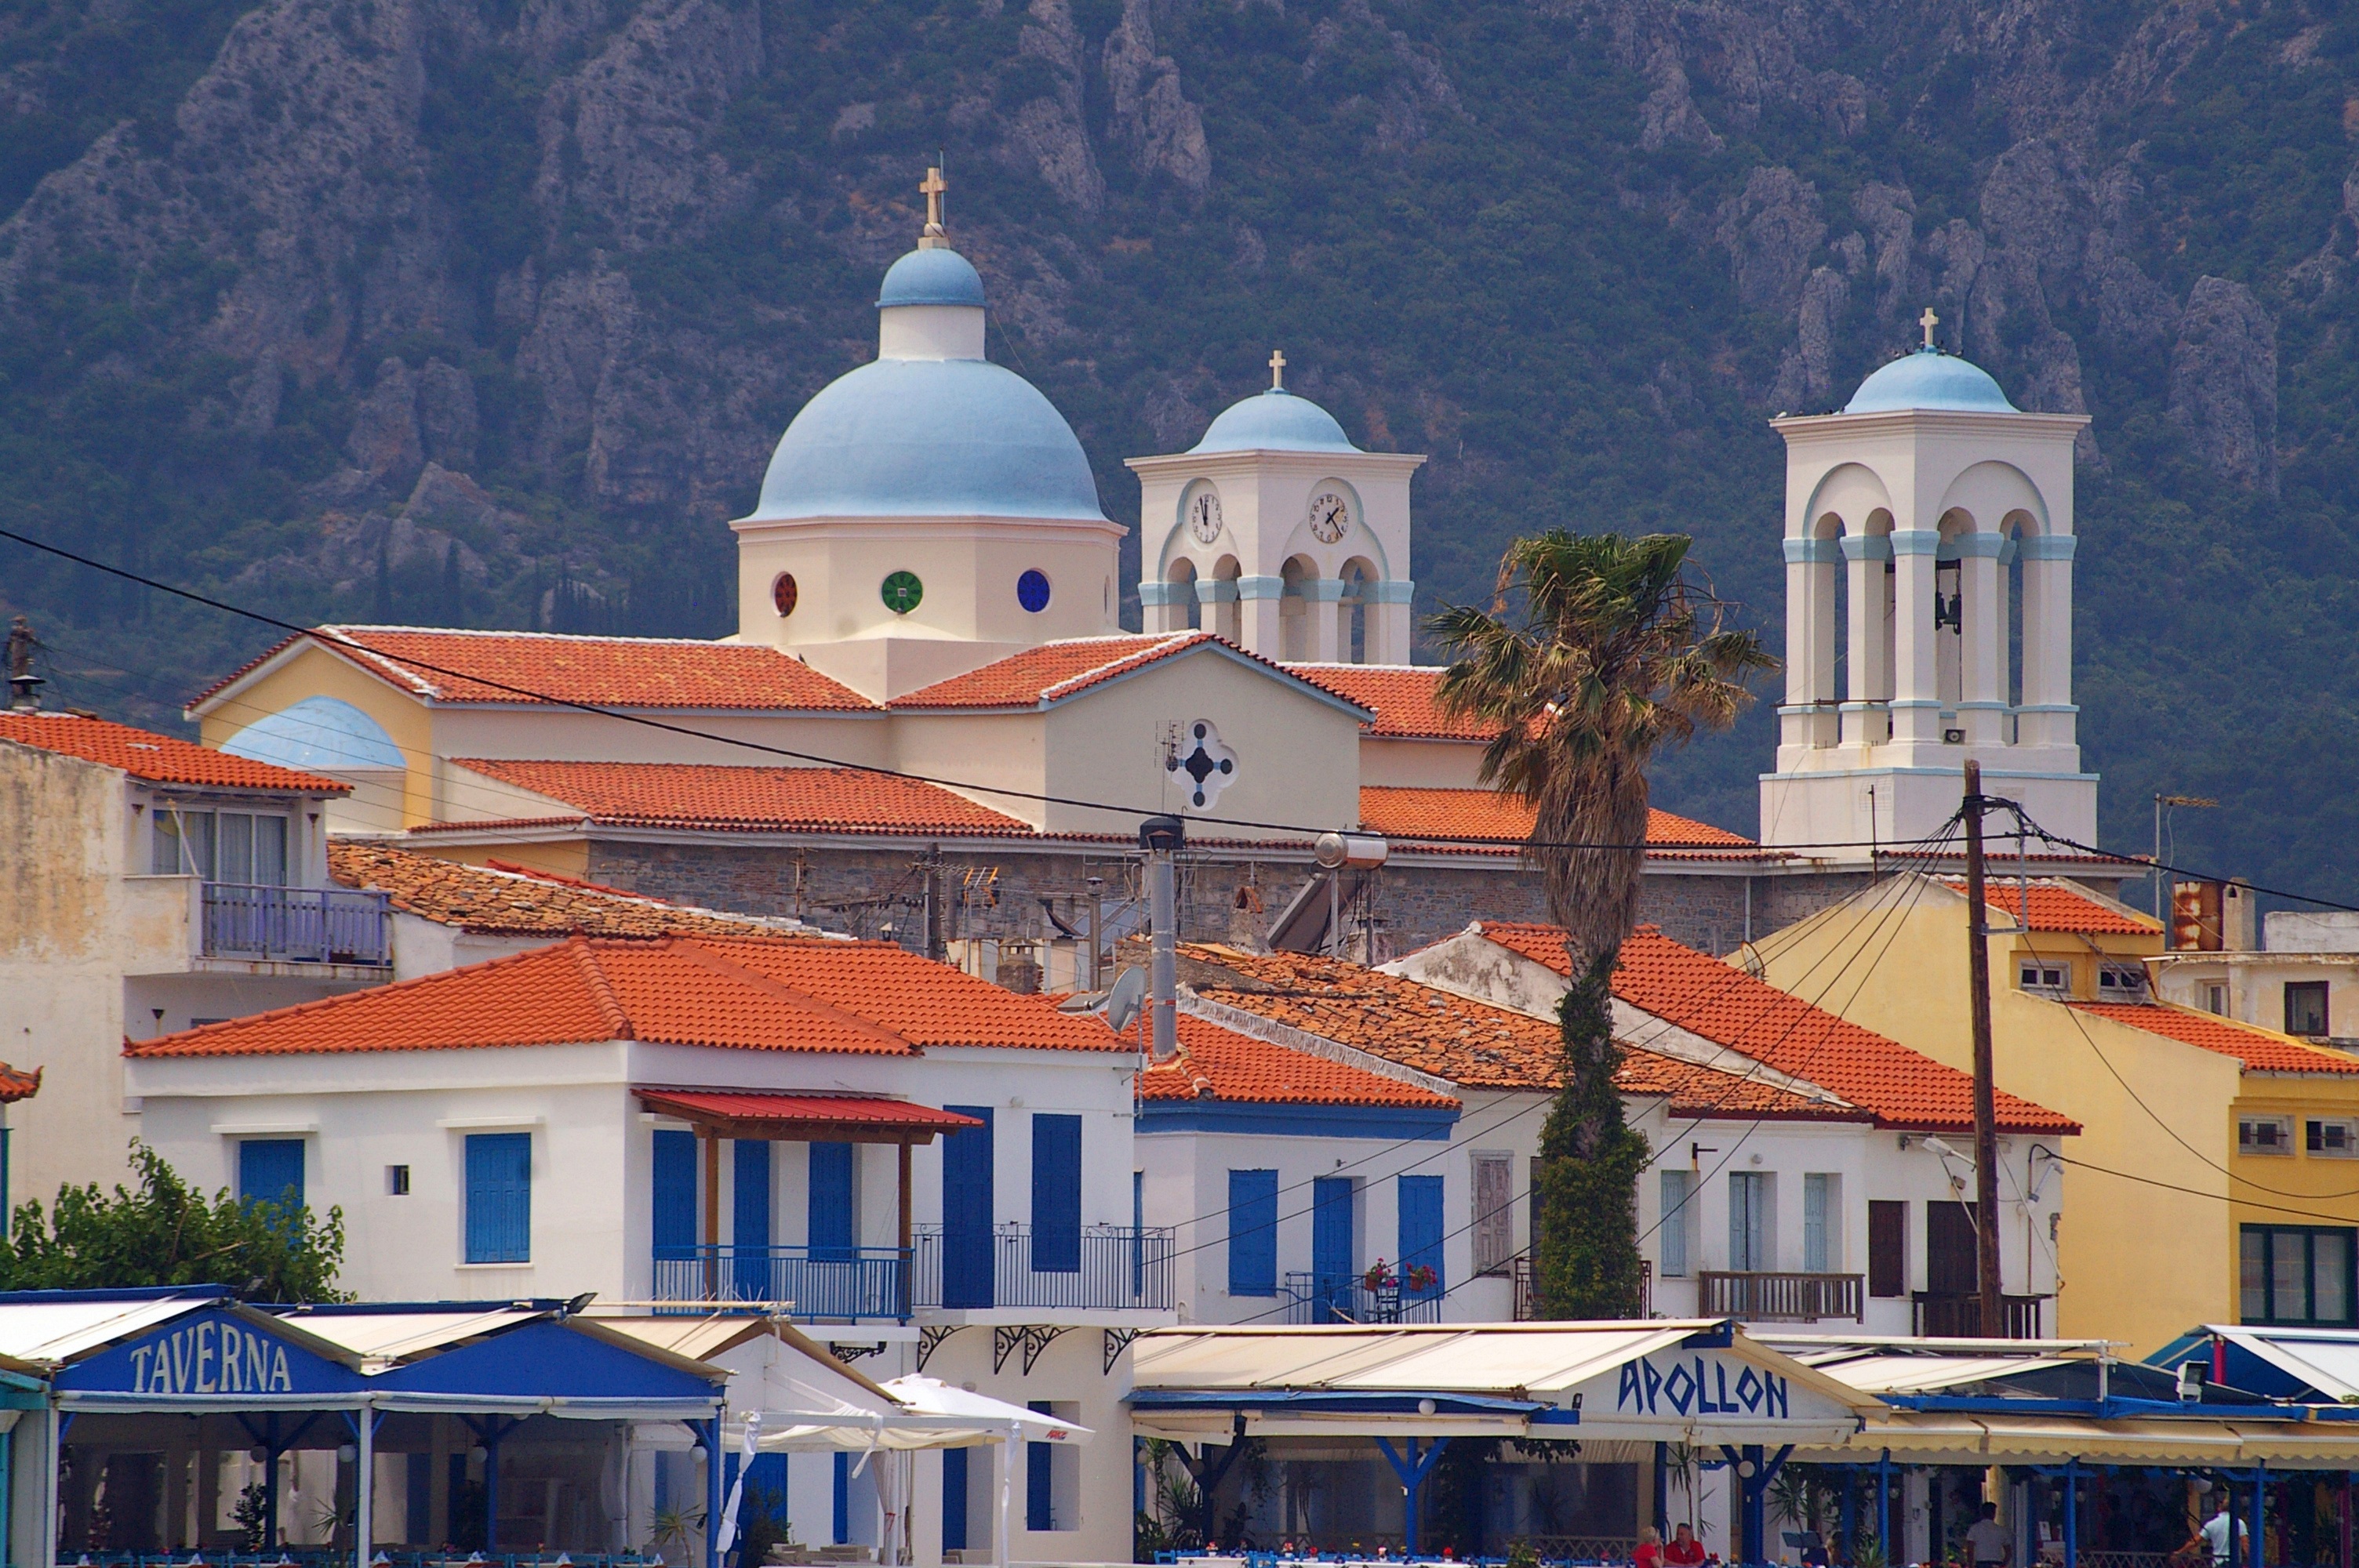
sea, coast, architecture, sun, town, roof, building, summer, tower, holiday, religion, island, landmark, facade, church, chapel, rest, place of worship, spiritual, pray, broadcast, meditation, holidays, faith, homes, monastery, shrine, greece, mosque, deity, prayer, beautiful, promenade, flair, house of prayer, wisdom, stone house, fishing village, promenade by the sea, church dome, samos, kokk ri, holiday mood, traditional greek, round church dome, mentally